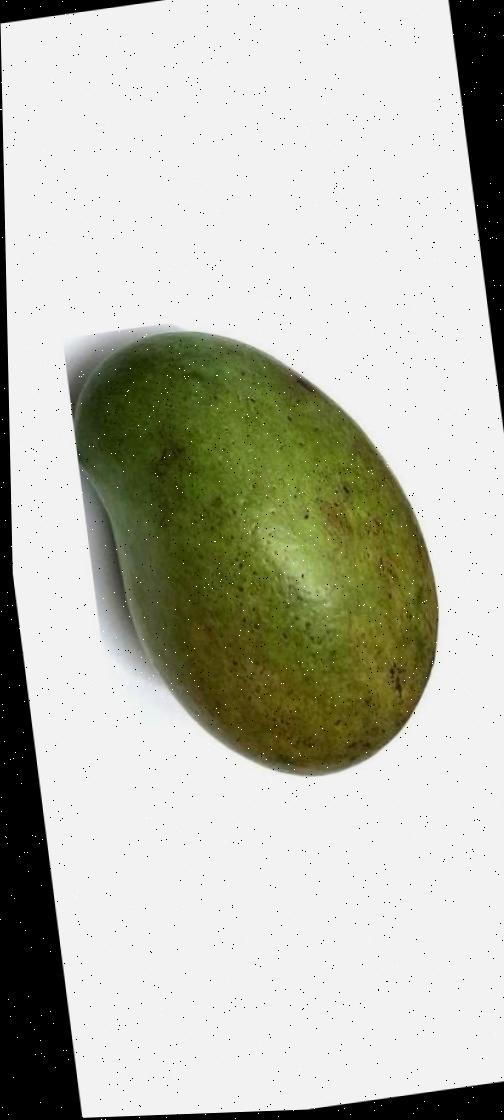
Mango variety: Rupali